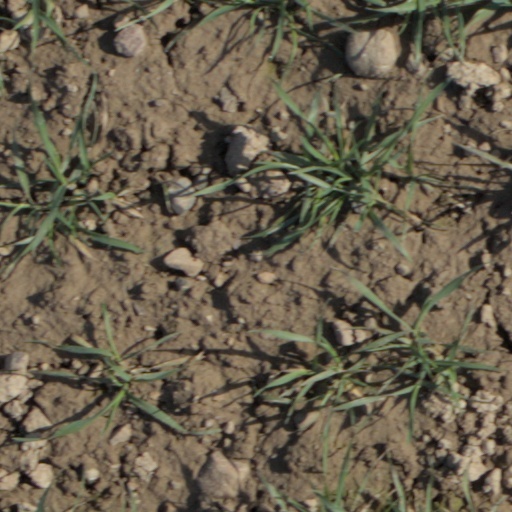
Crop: wheat